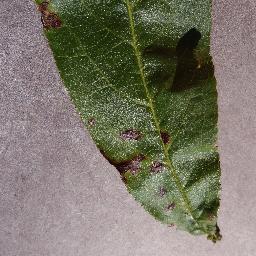
Label: Peach___Bacterial_spot